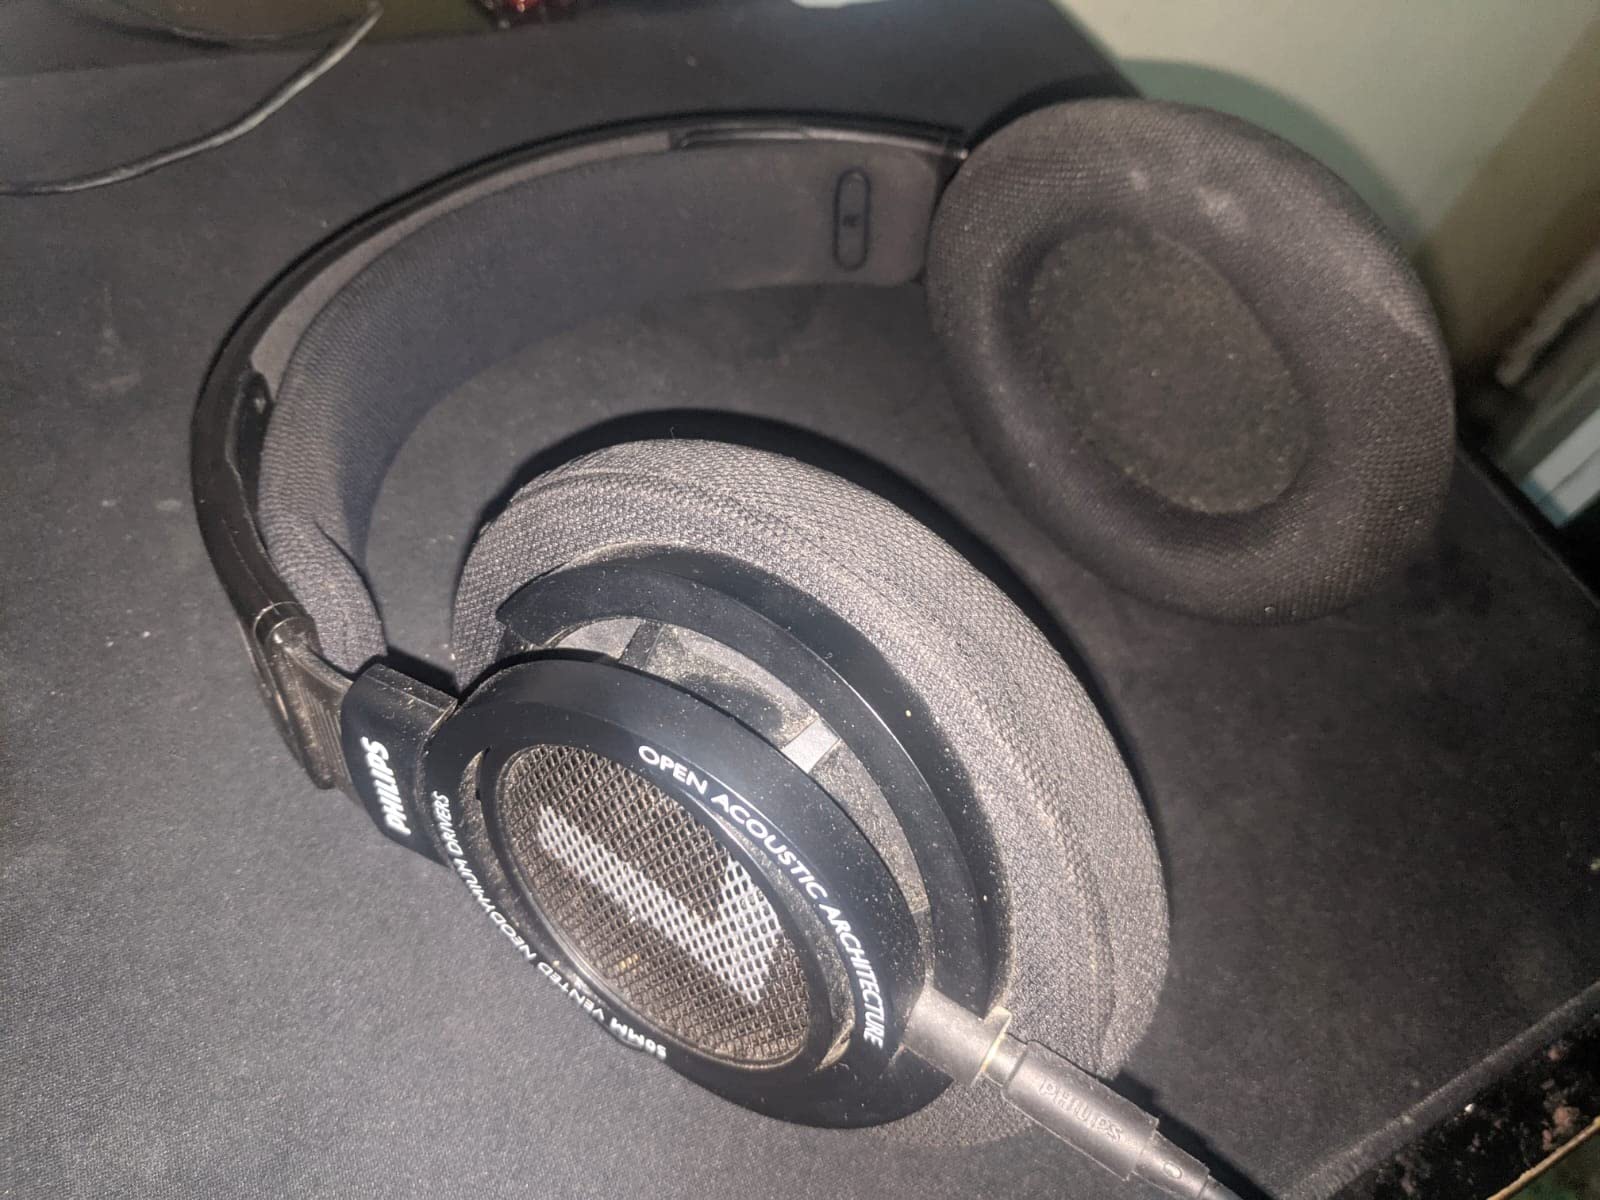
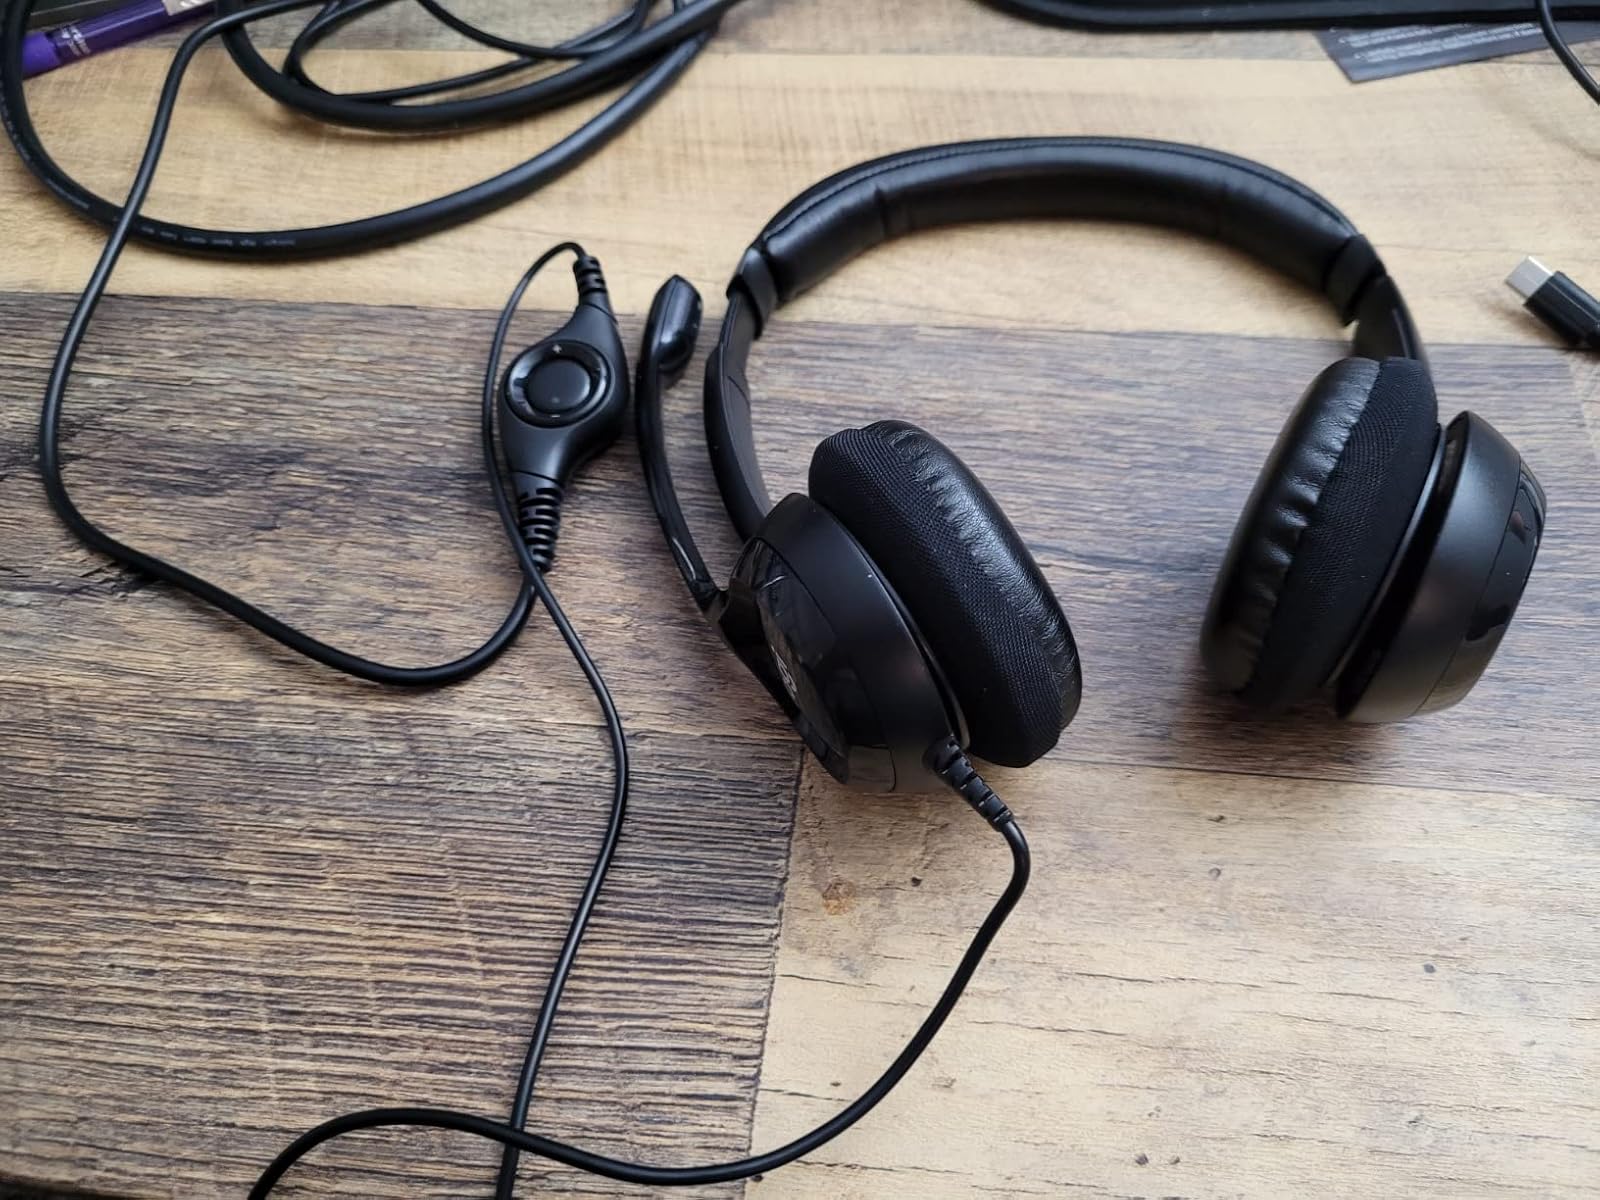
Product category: headphones
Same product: no